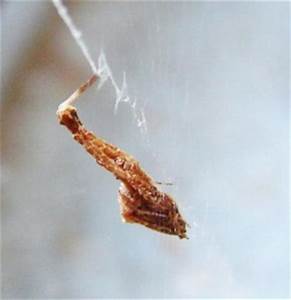
Label: ragno